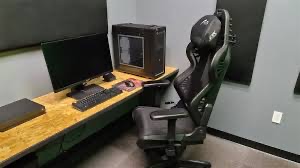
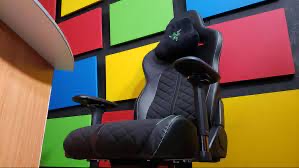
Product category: items_chair
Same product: no